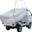
Label: truck